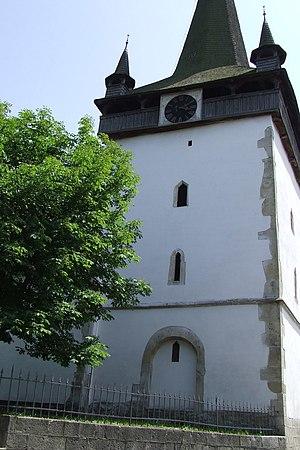
Le pays de Călata, en hongrois Kalotaszeg, en roumain Țara Călatei, est une région ethnographique rurale transylvaine d’Europe centrale. Rattachée depuis 1918 à la Roumanie, cette région relativement bien définie d’un point de vue ethnographique ne correspond à aucune unité administrative des ensembles politiques dont elle a successivement fait partie : ni de la Principauté de Transylvanie, ni du Royaume de Hongrie au sein de l’Autriche-Hongrie, ni de l’actuelle Roumanie. C’est là l’une des originalités de cette région, dont l’existence dans la conscience populaire est largement liée à la tradition orale. Bien qu’historiquement beaucoup de ses habitants soient de souche roumaine, ce n’est pas pour autant une valachie car elle n’a pas été gouvernée selon de droit valaque, mais selon le droit hongrois, une partie de ses habitants étant Magyars ou Sicules.